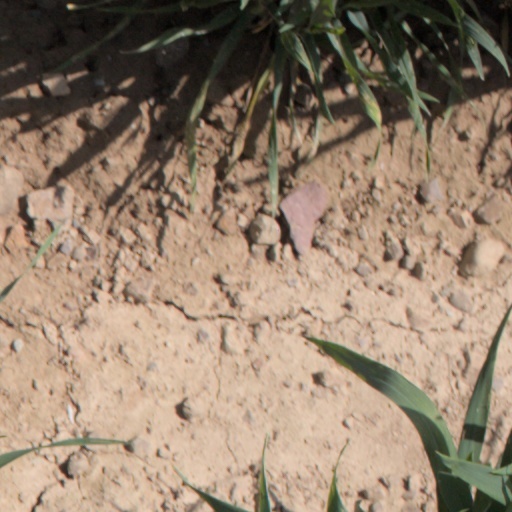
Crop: wheat